Rumah adat

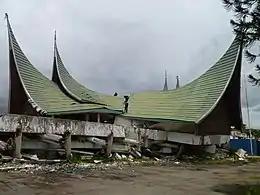
Collapsed concrete "rumah adat" with "bagonjong" roof caused by 2009 Padang earthquake

Buildings are sometimes built with modern construction techniques that include stylistic elements from "rumah adat", such as The House of the Five Senses in the Efteling, a building modeled on the Minangkabau rumah gadang. In the colonial period some Europeans constructed homes according to hybrid Western-adat designs, such as Bendegom, who built a 'transitional' Western-Batak Karo house.